Sport in Finland

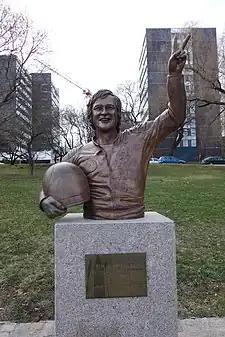
Jarno Saarinen, famous motorcycle rider born in Turku. The statue is located in Turku's Aurajoki Beach, Barker Park

Motorsport became popular in Finland in the 1950s with the birth of rallying competitions. In the 1960s Finnish rally drivers such as Rauno Aaltonen, Timo Mäkinen and Pauli Toivonen started to dominate international events and have held the post since, making Finland the most successful nation in the World Rally Championship. Juha Kankkunen and Tommi Mäkinen both won the World Championship four times during their respective careers and Marcus Grönholm won the title twice in 2000 and 2002. After 20 years later Kalle Rovanperä won the World Championship in 2022. Finland's WRC event, Neste Oil Rally Finland, gathers 500,000 spectators every year. The city of Jyväskylä in the Central Finland region has often served as the main venue for Finnish rally competitions.